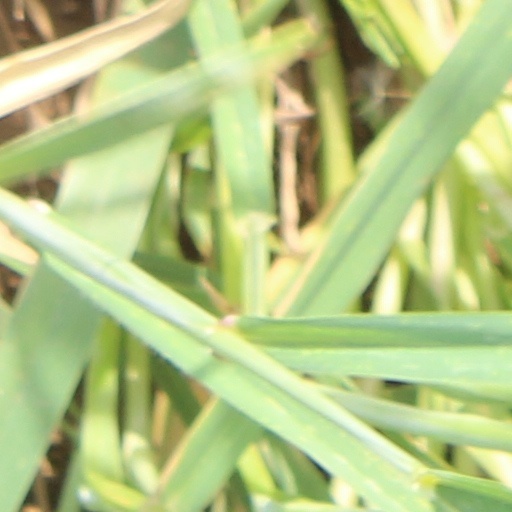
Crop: wheat